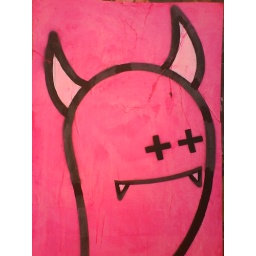
pink monster in the wall